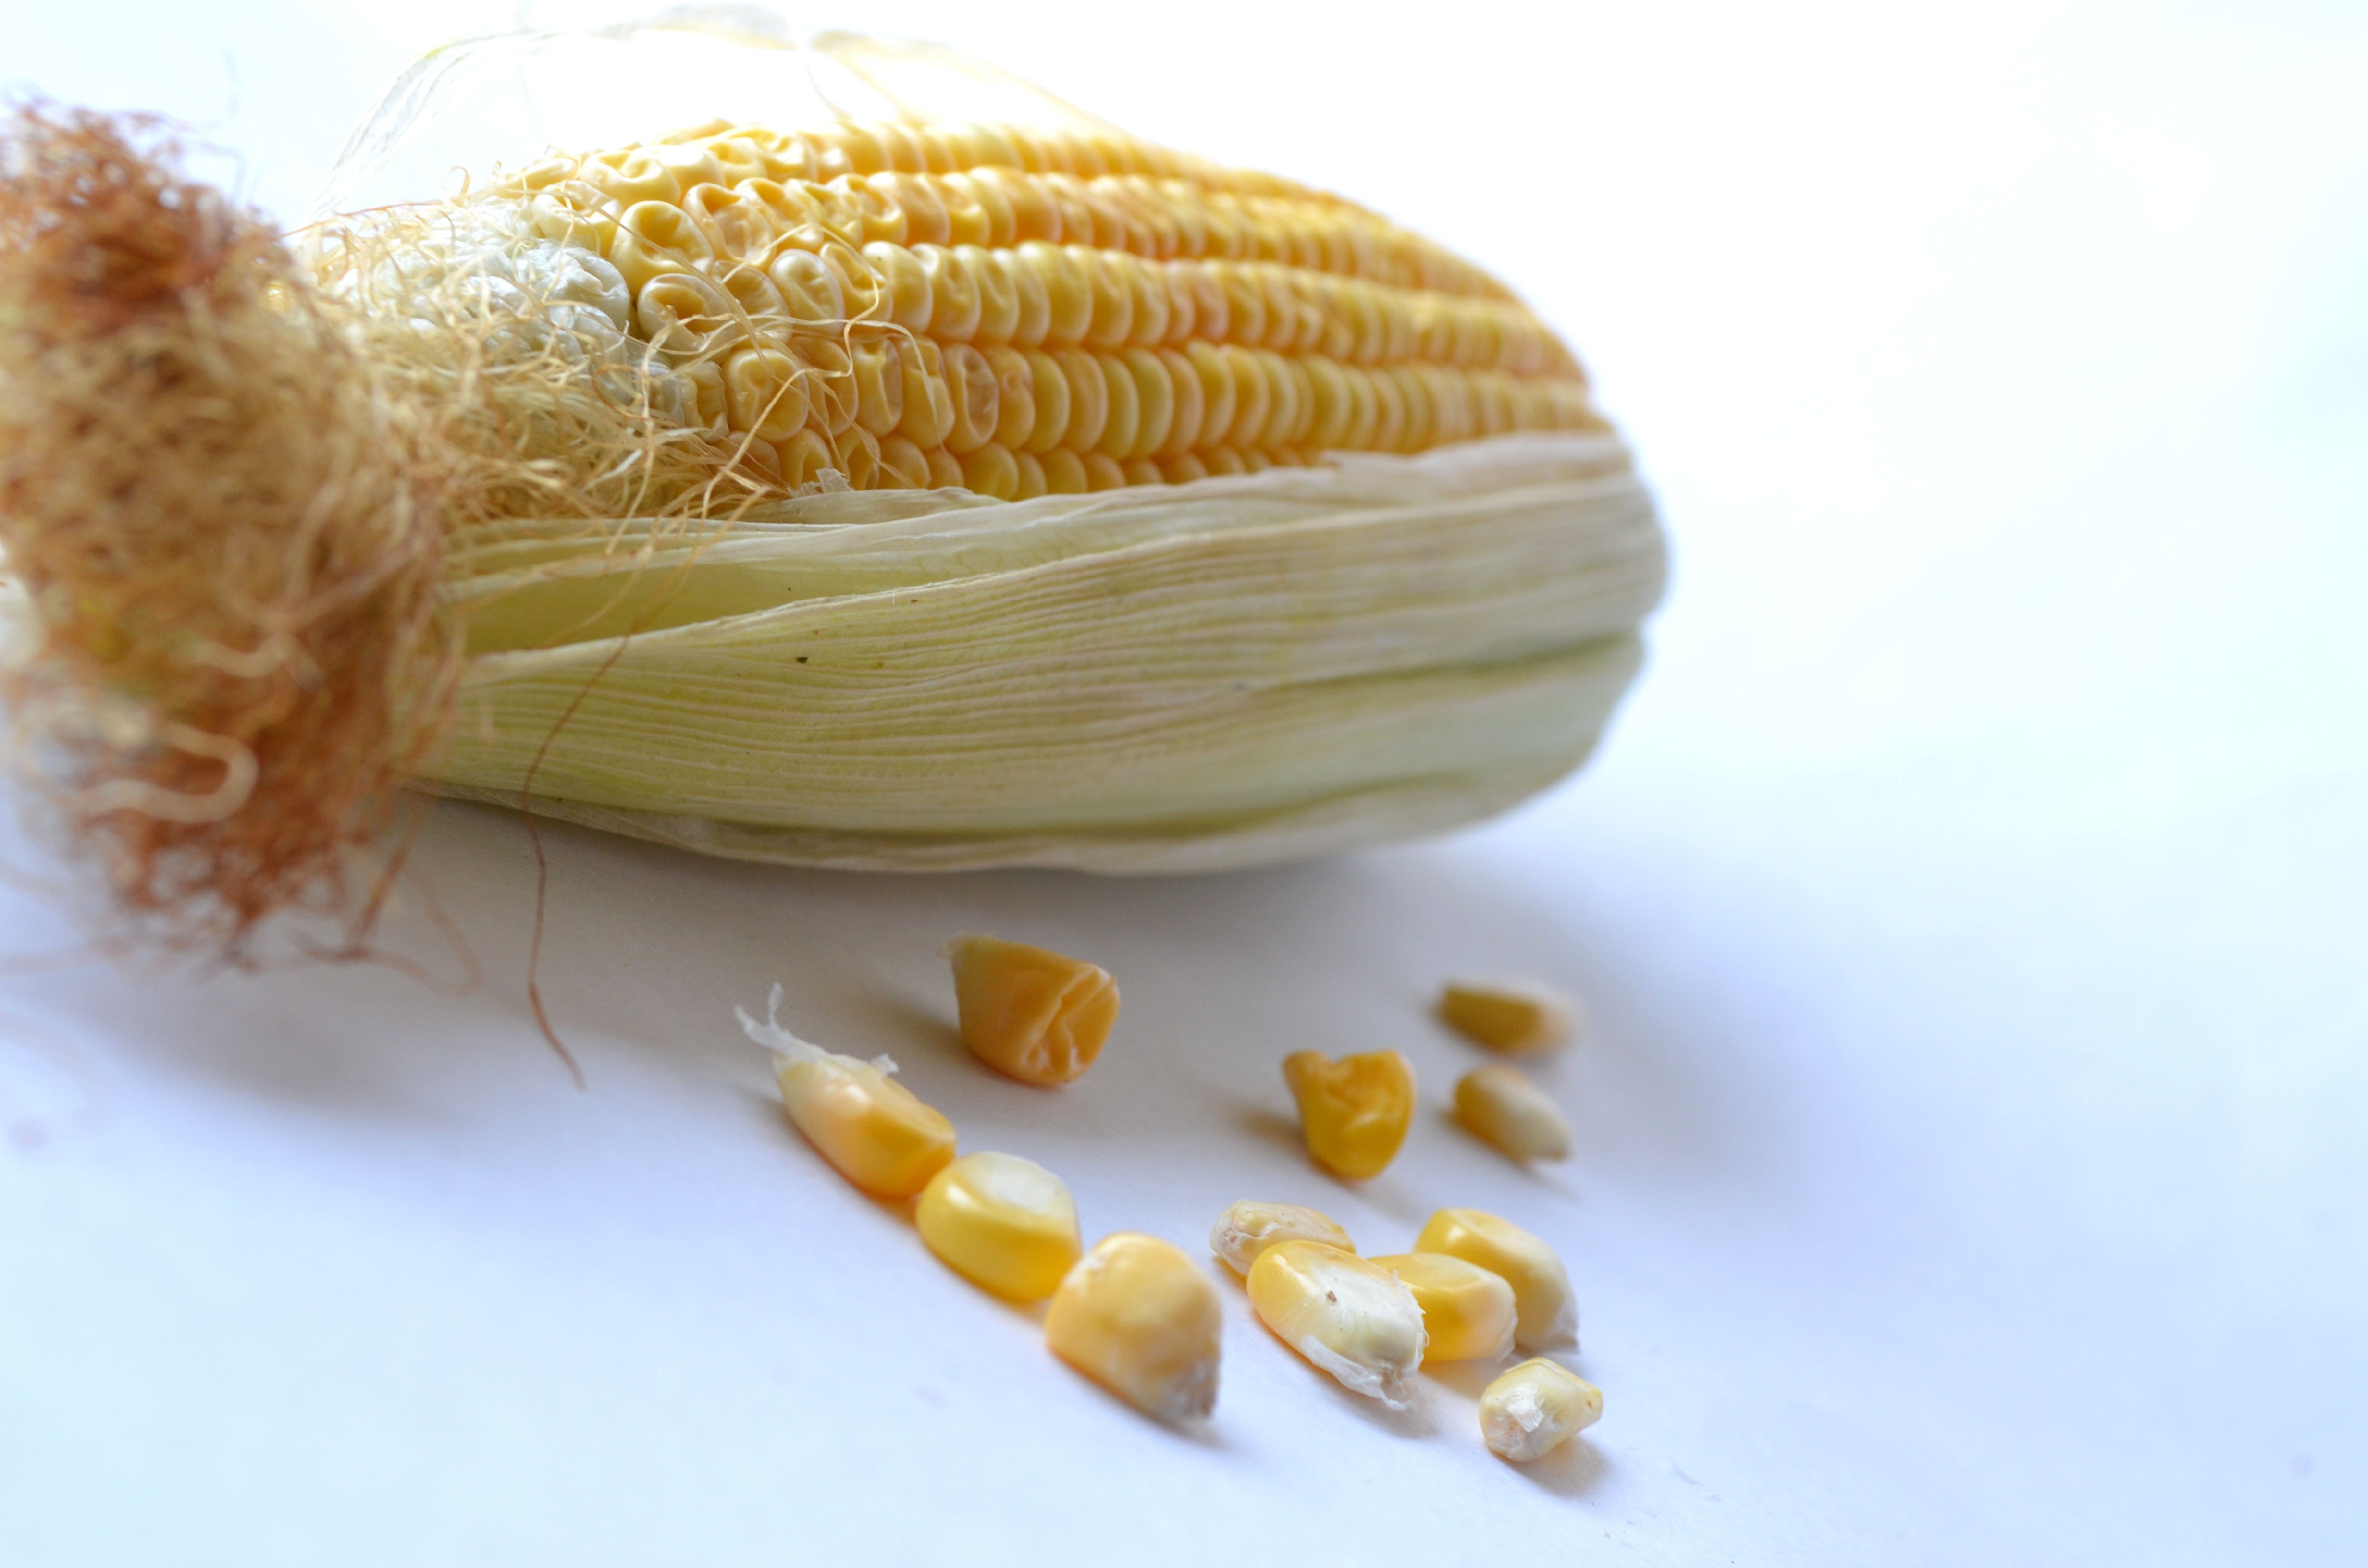
plant, grain, food, harvest, produce, vegetable, crop, corn, sweetcorn, nutrition, vegetables, vegetarian, maize, organic, corn on the cob, flowering plant, grass family, land plant